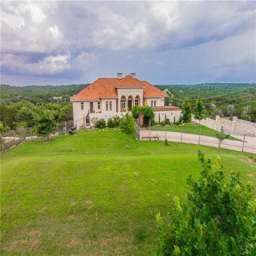
this massive mansion has a garage that could easily fit cars inside of it .